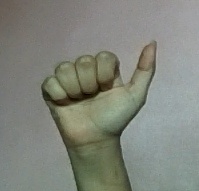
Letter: dhad